Huauchinango

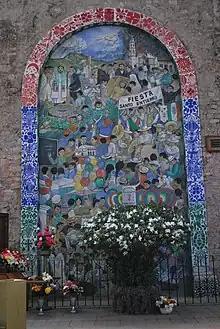
Mural in the sanctuary depicting the annual festival of the Señor del Santo Entierro

The "Señor del Santo Entierro" (Lord of the Holy Burial) image is that of Jesus as he lay buried after the crucifixion. The story behind the image states that it appeared in Huauchinango about 400 years ago, carried to the city's Augustinian monastery by a mule driver, stopping overnight carrying a wooden crate. In the morning, the driver had disappeared but the crate remained. Out of respect, the crate was not opened for days and when it was, the image was discovered. Attempts to return it to the driver failed, so it was decided to house the image at the monastery's main church. The image has a reputation for being miraculous not only due to the large number of miracles attributed to it, but also because it appears not to have aged over the centuries. At some point in time in Huachinango's history, this image replaced Our Lady of the Assumption as patron saint. However, the annual celebration to honor it was not officially declared until 26 February 1923. This annual event is celebrated by decorating the sanctuary in which the image lies, as well as traditional dancing and singing along with mass. The celebration reenacts the arrival of the image to the city. It begins in the La Aurora neighborhood, with older women decorated with flowers called Xochitonantzi dancing a dance called the Xochipitzahuac. This is then followed by a dance featuring fans. A procession follows, featuring a woman chosen to play the Virgin Mary, but as the Virgin of Guadalupe, who is also acknowledged as an incarnation of the Aztec goddess Tonantzin. The processional path is strewn with flowers as it makes its way to the images sanctuary church.